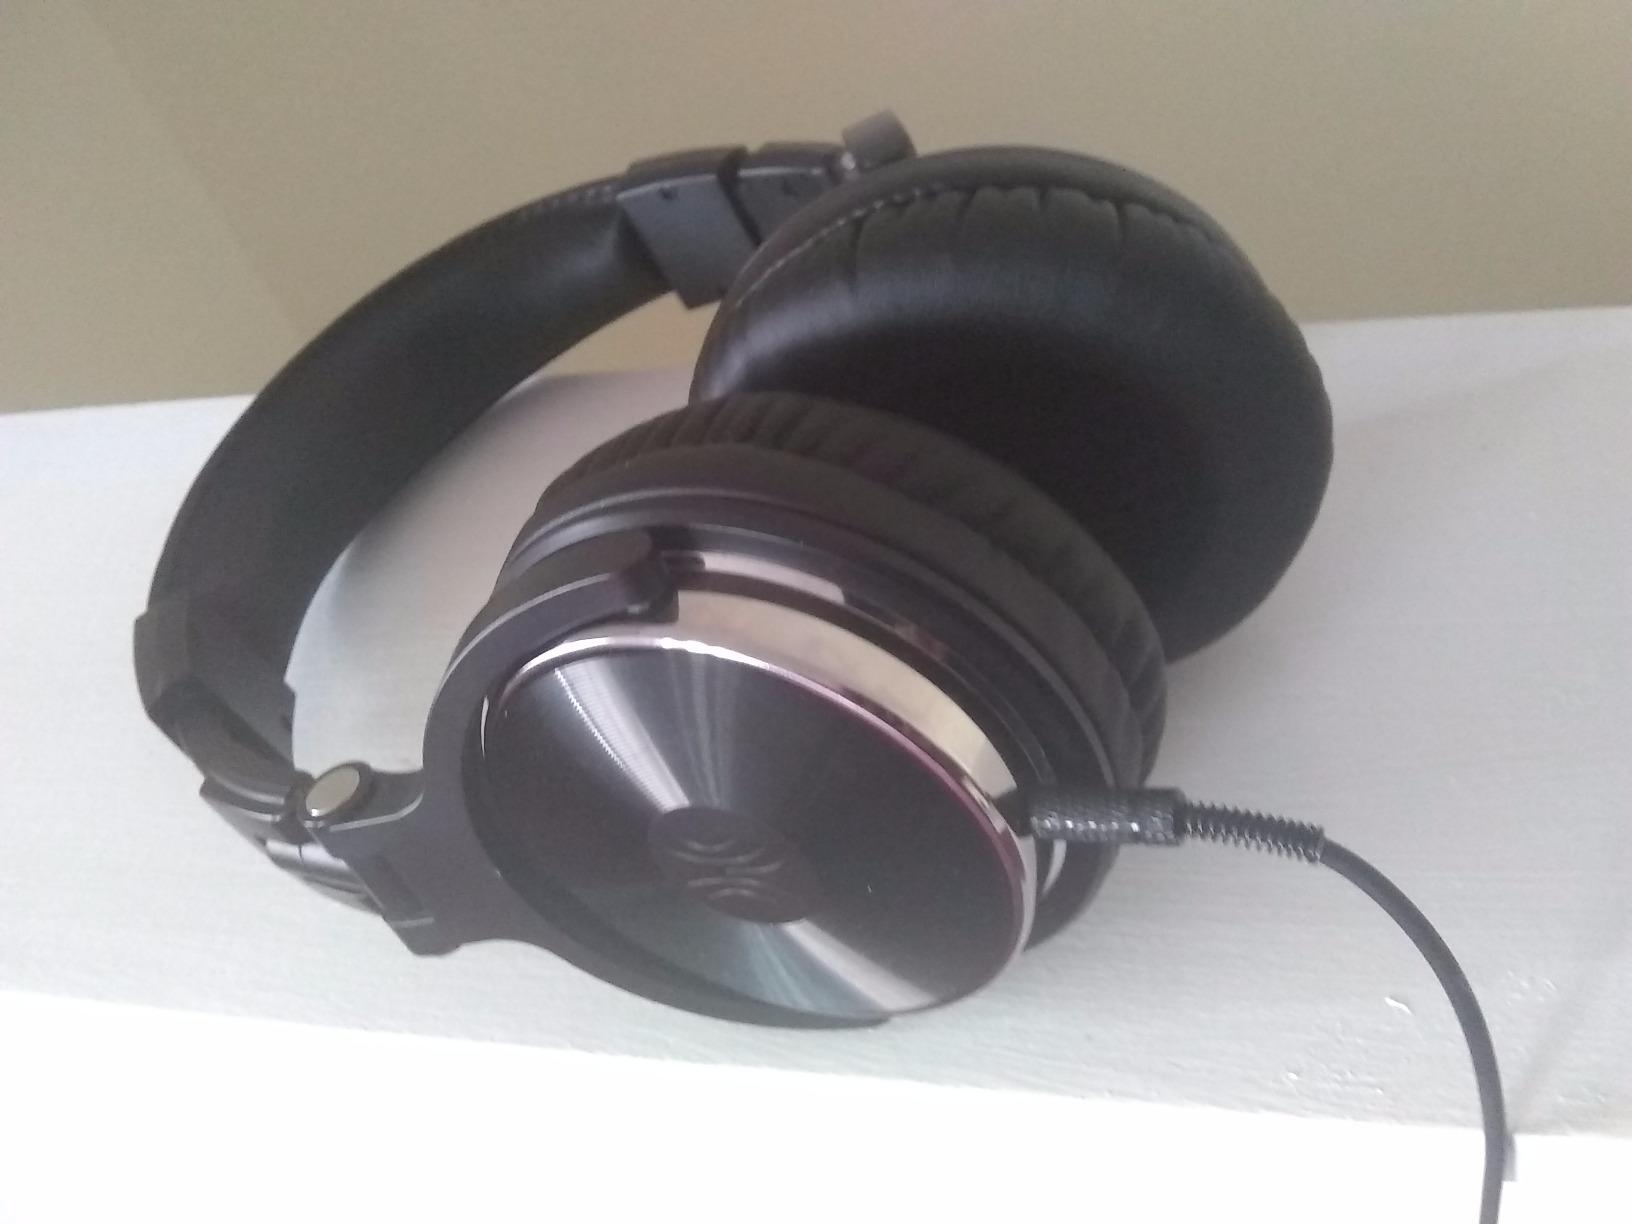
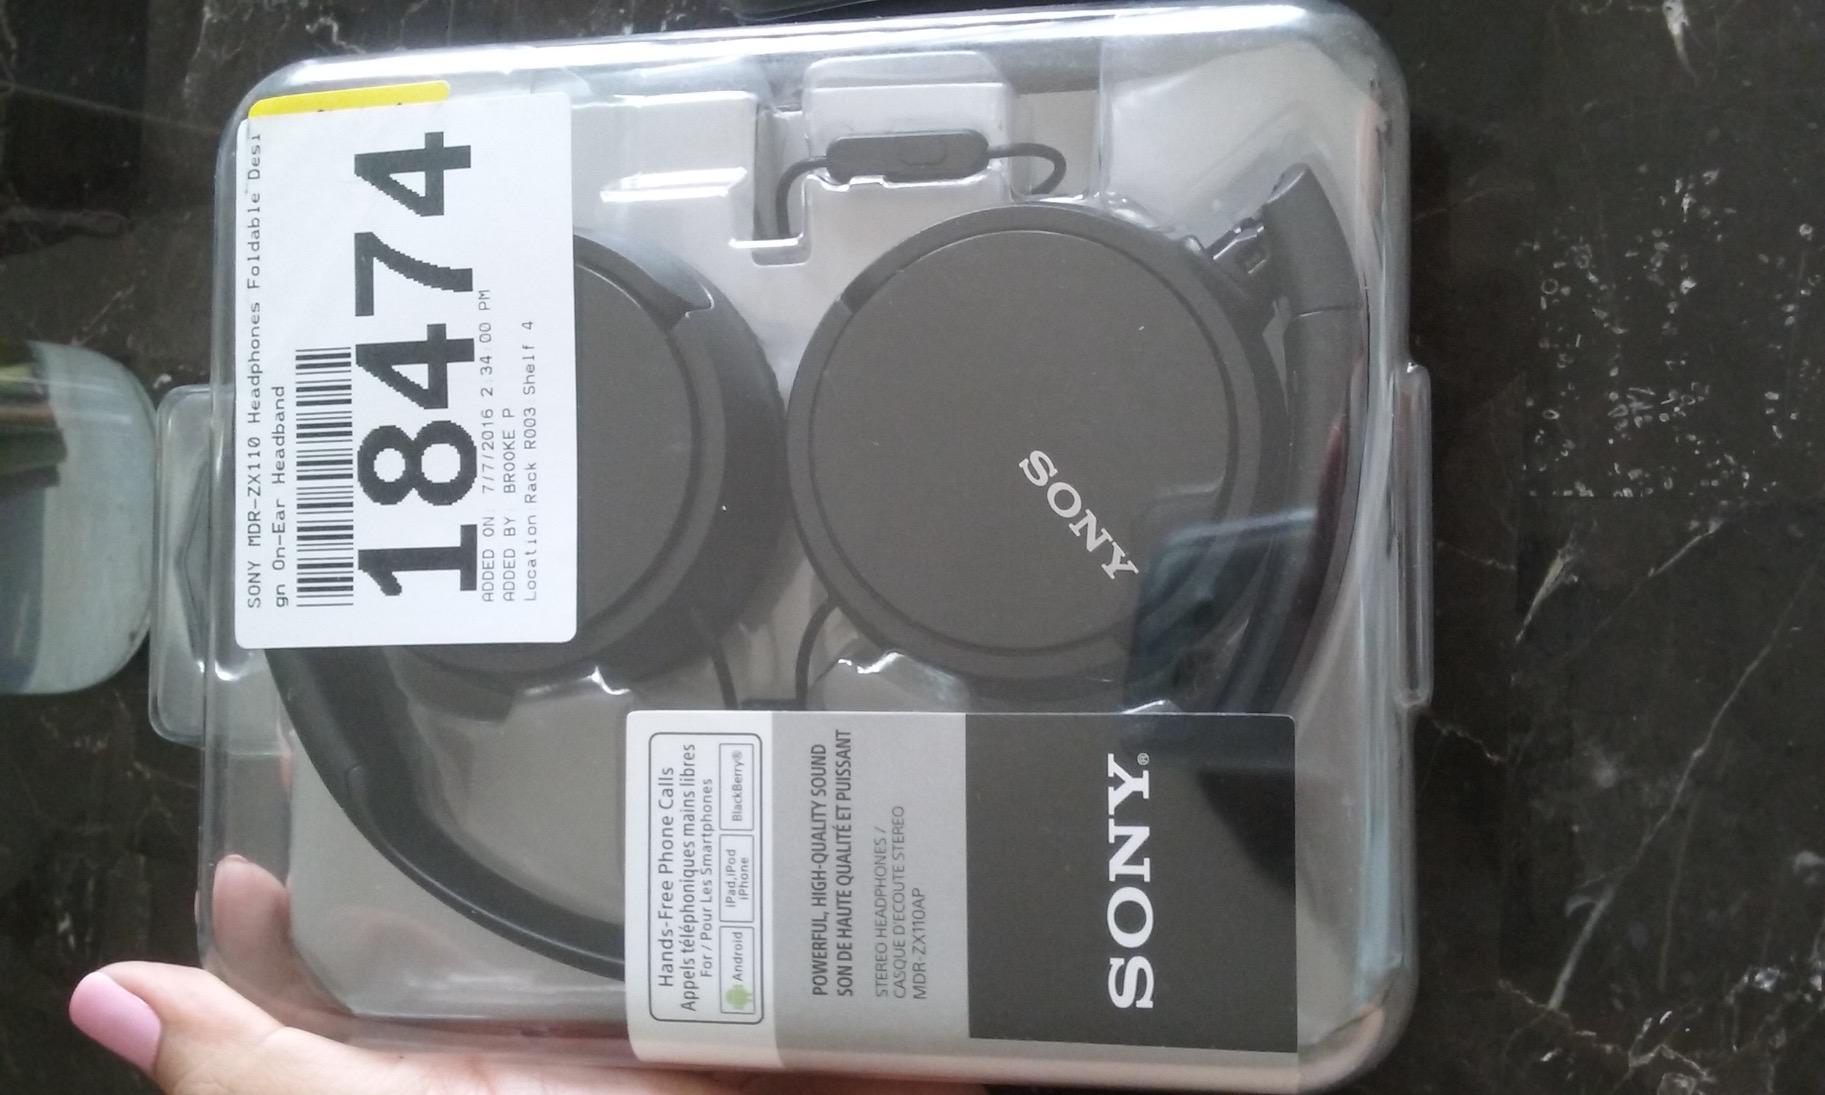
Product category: headphones
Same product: no